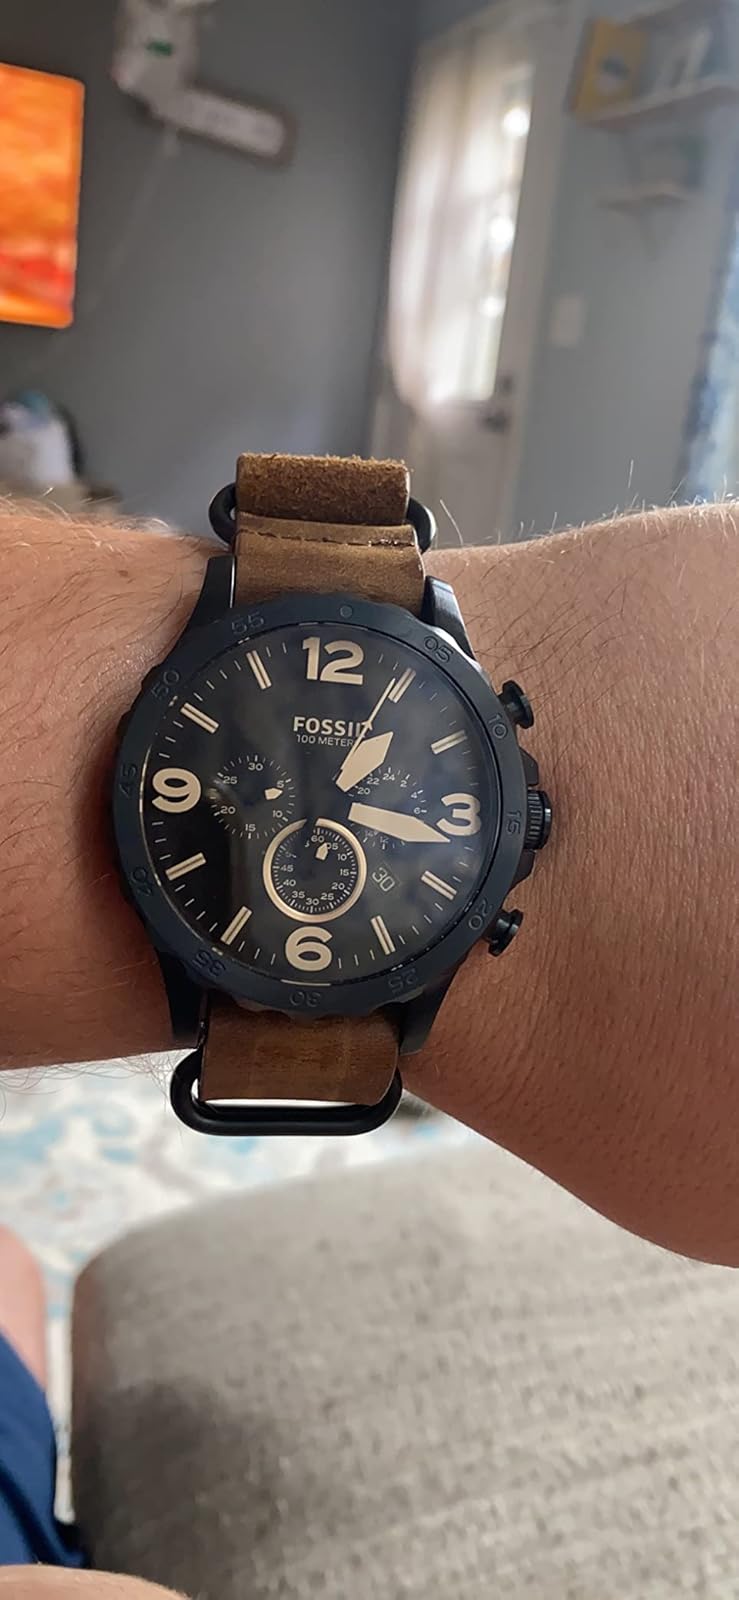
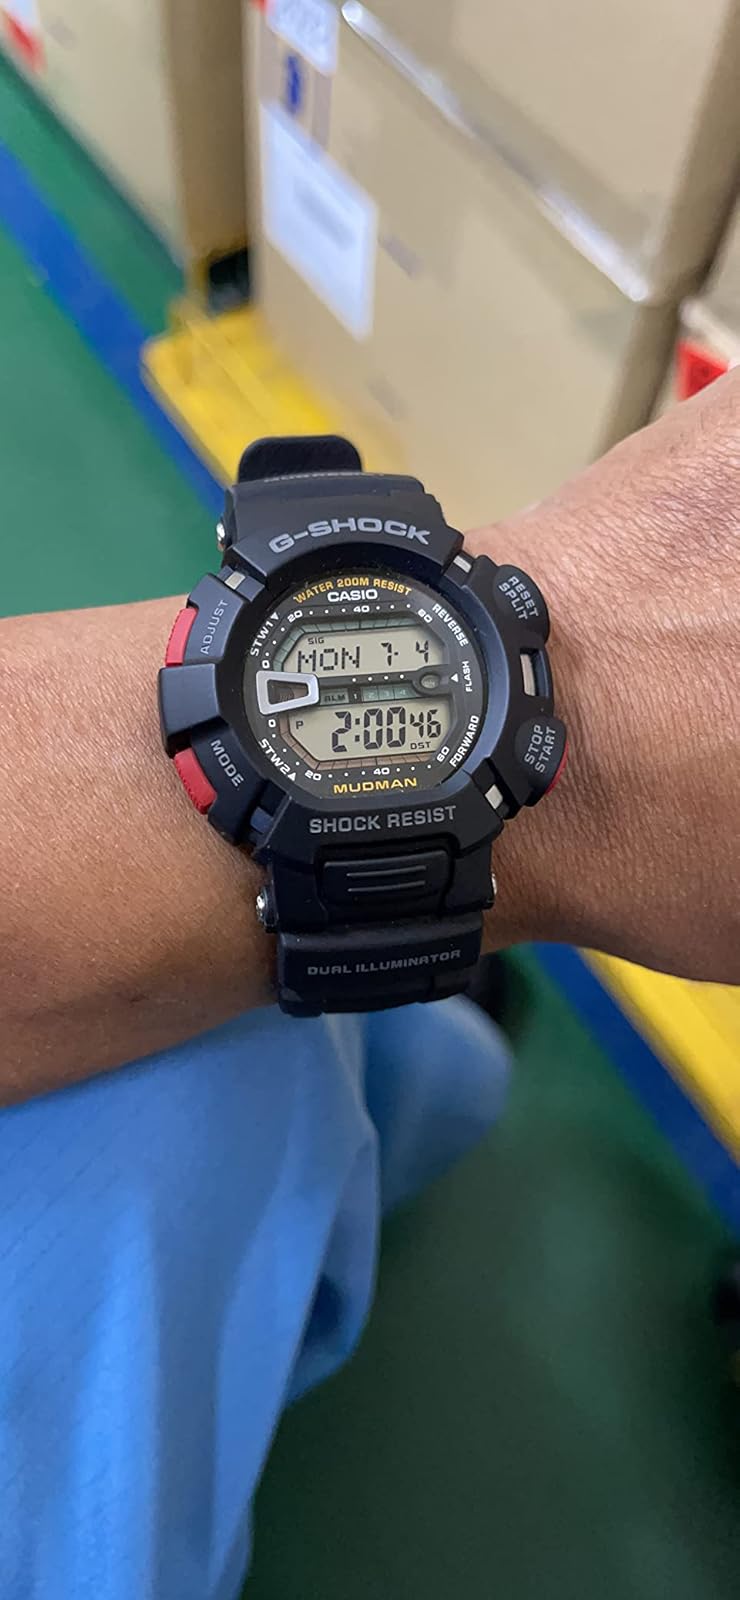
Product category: accessories_watch
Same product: no